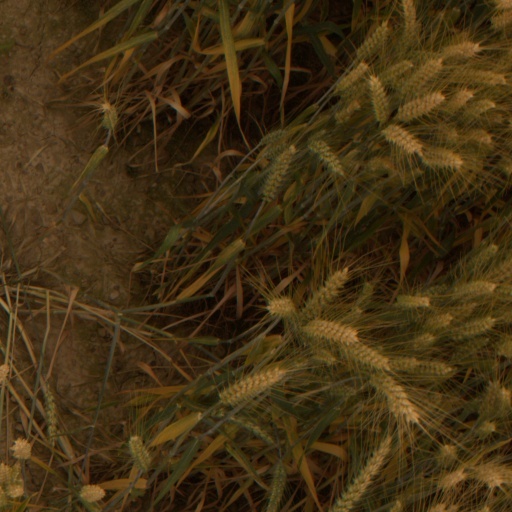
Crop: wheat